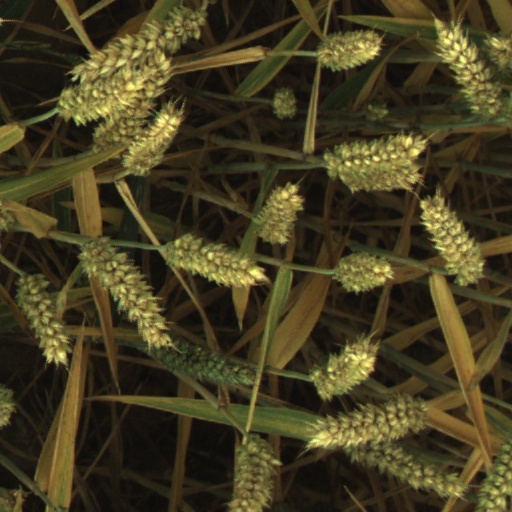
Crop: wheat